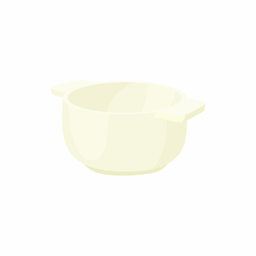
empty white bowl with small handles icon in cartoon style on a white background